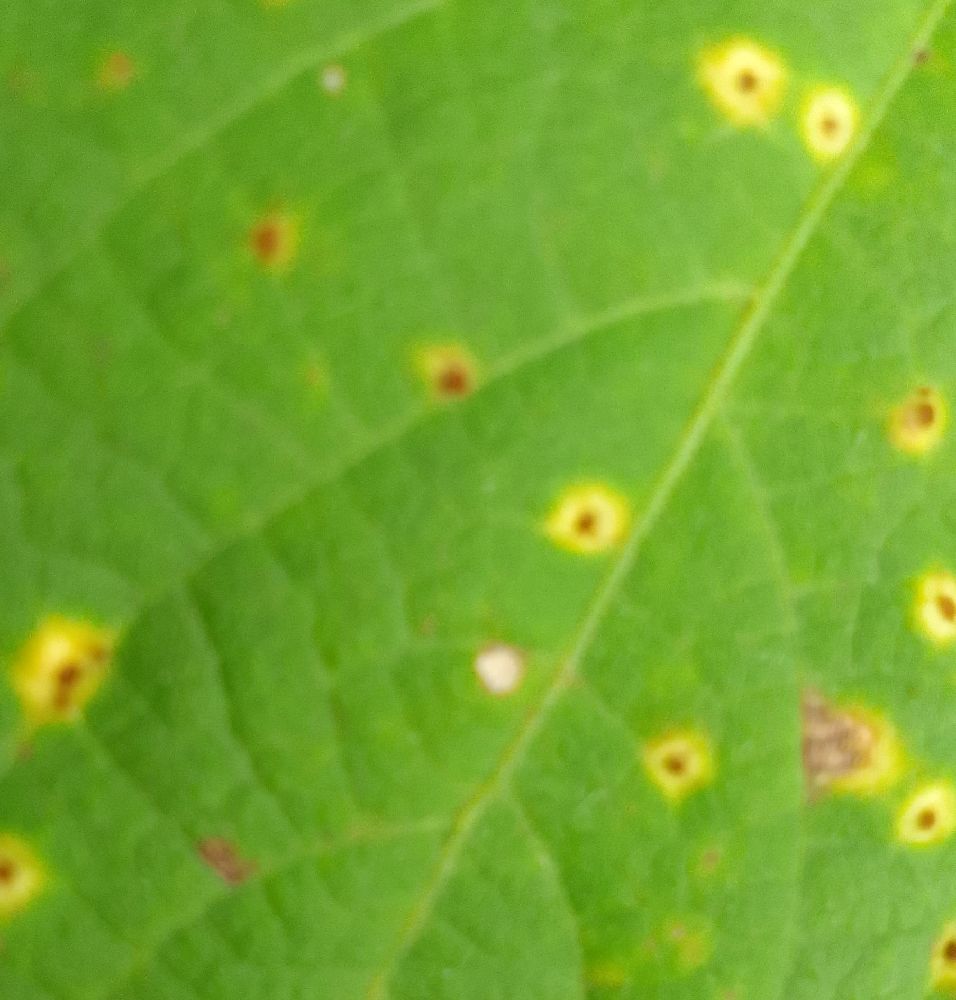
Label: rust